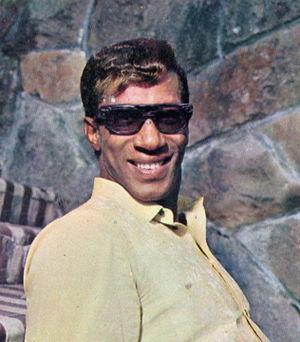
Rocky Roberts, née à le 23 août 1941 à Tanner, est un chanteur italien d'origine américaine de country et de rhythm and blues.